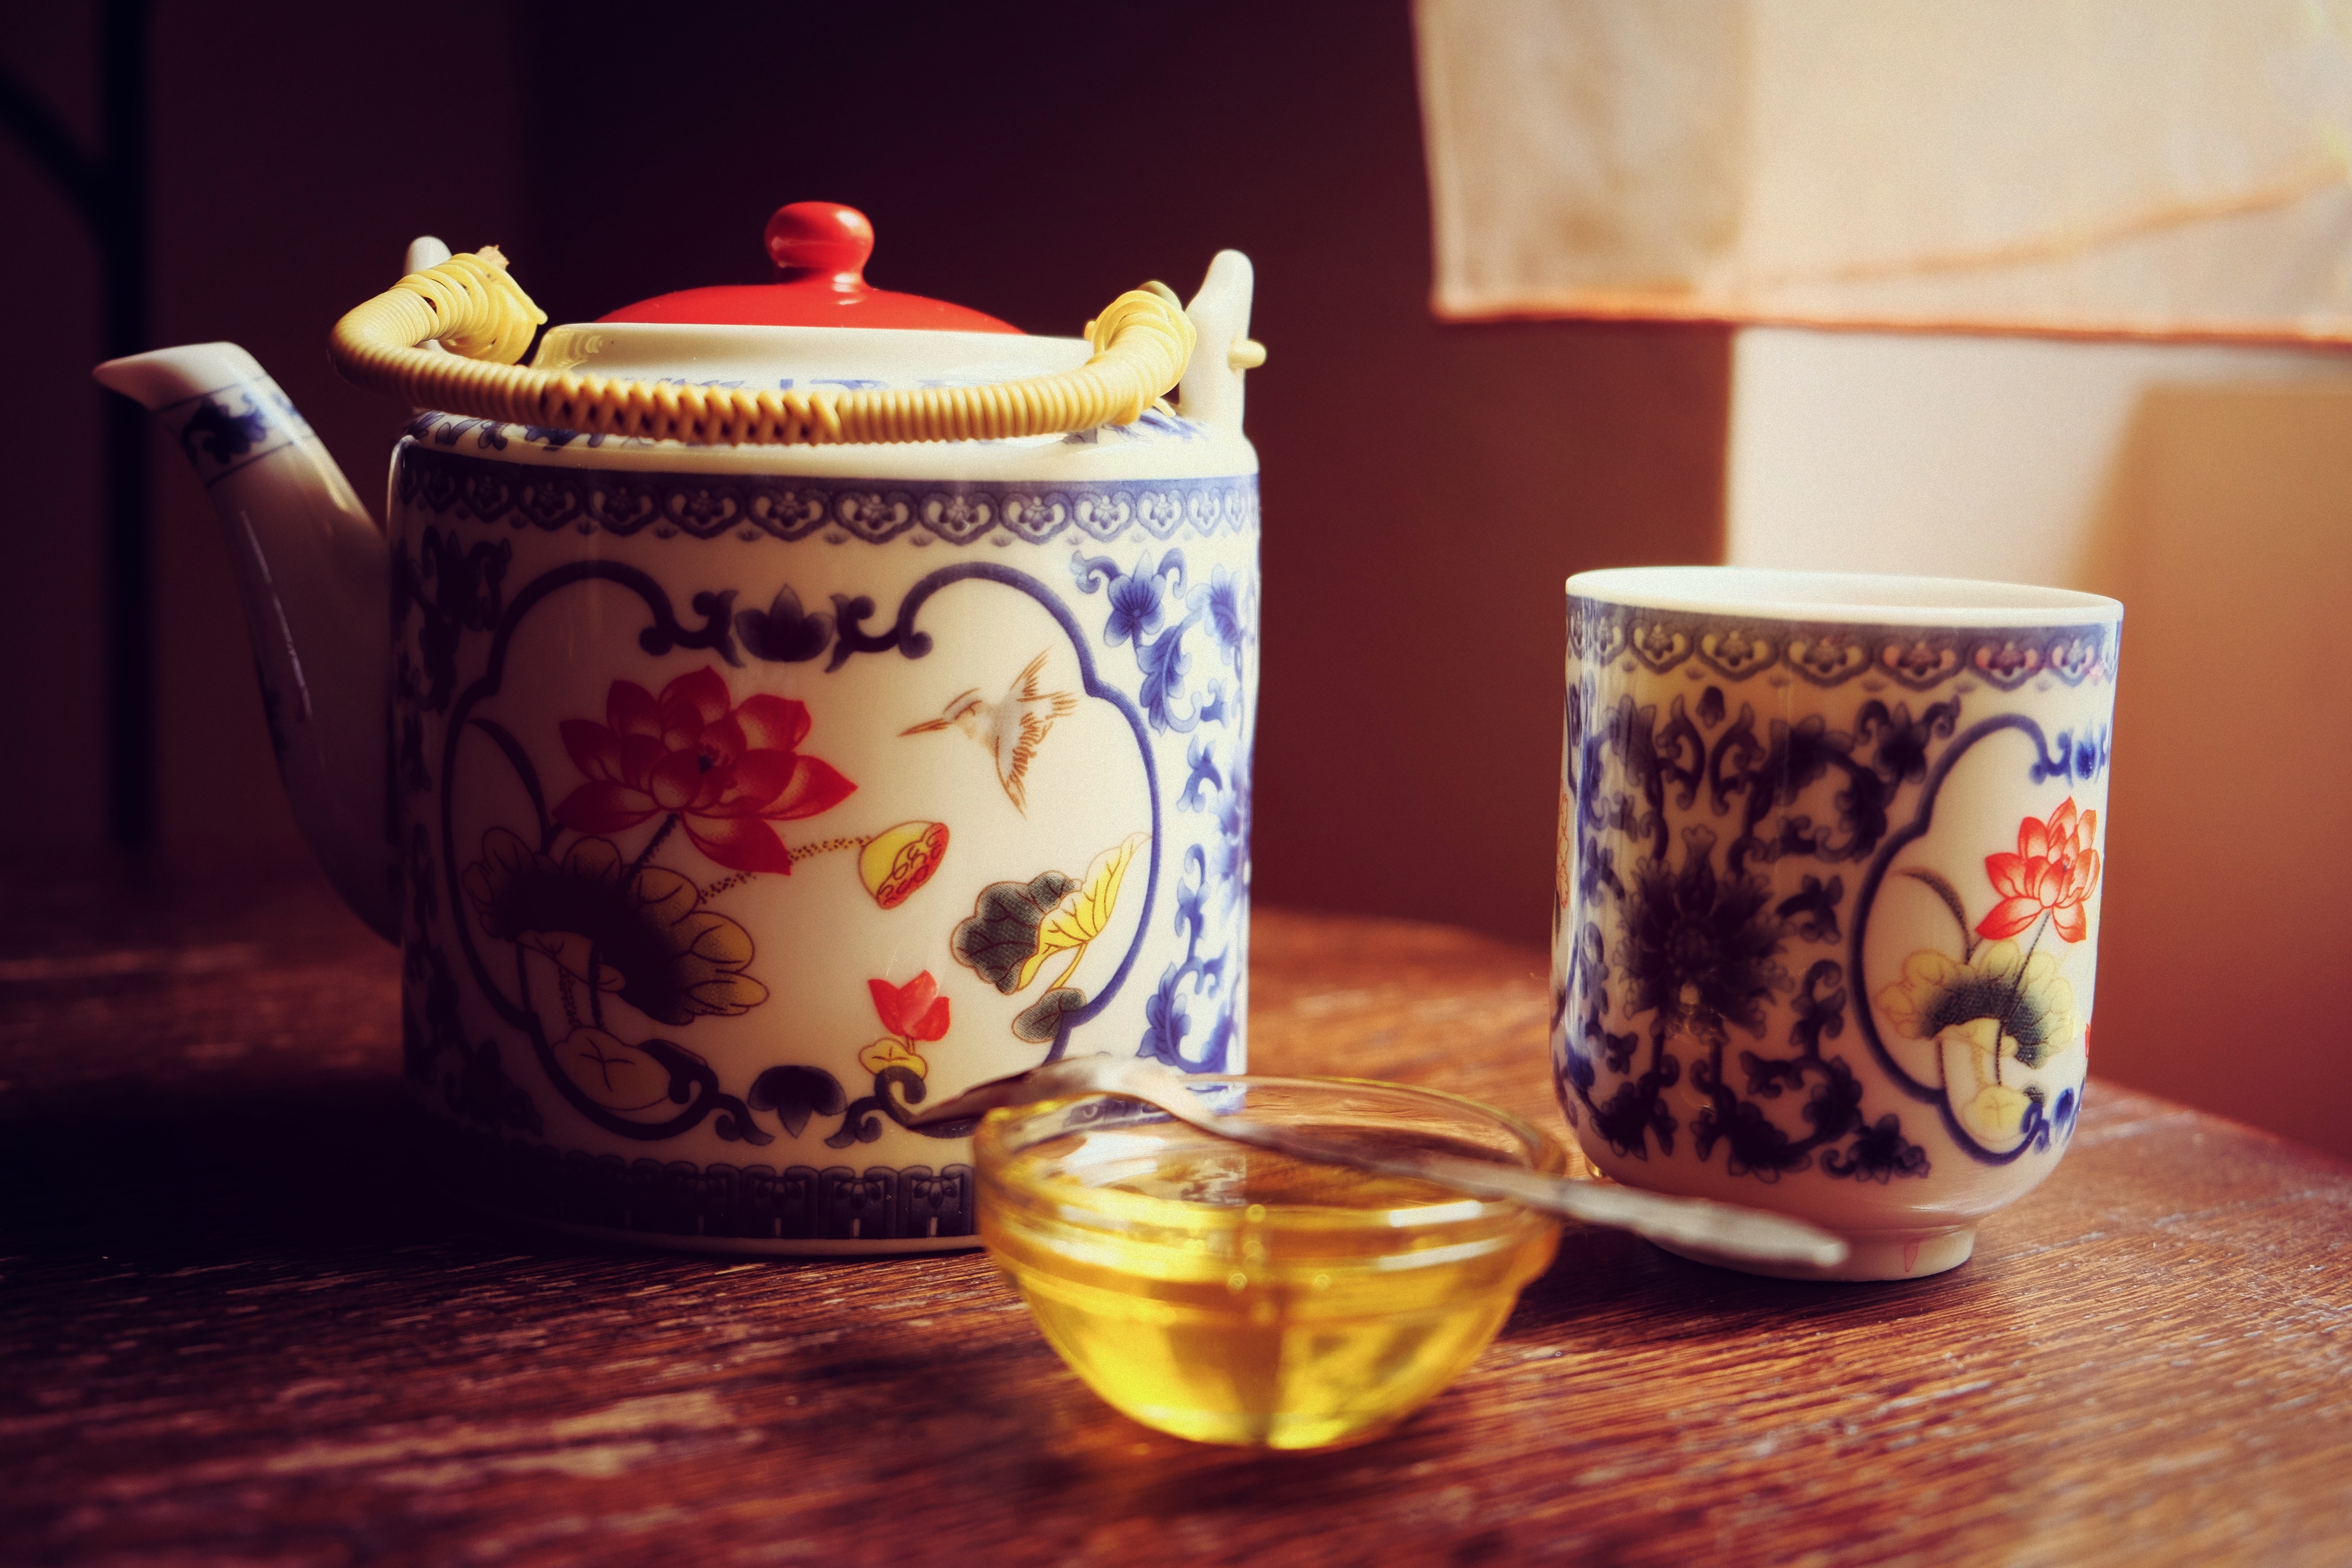
tea, old, honey, cup, ceramic, kitchen, drink, gourmet, mug, lighting, coffee cup, material, grandma, family, happiness, porcelain, green tea, grandma's tea